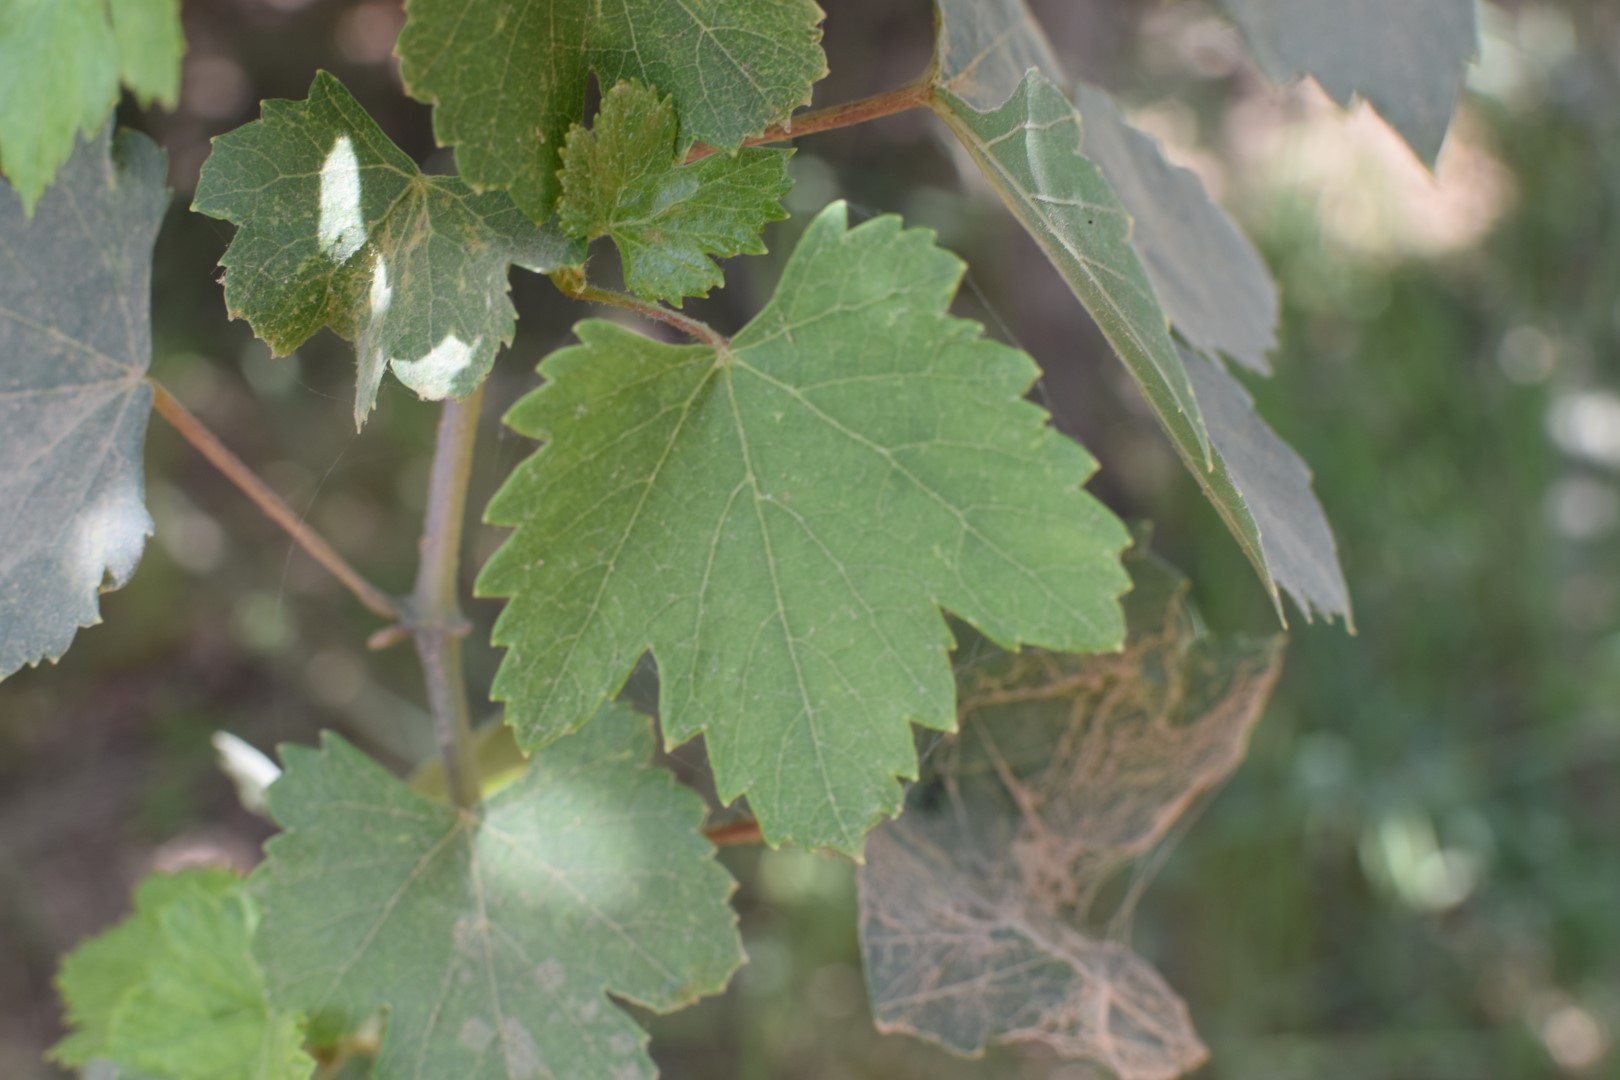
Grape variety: Halawani